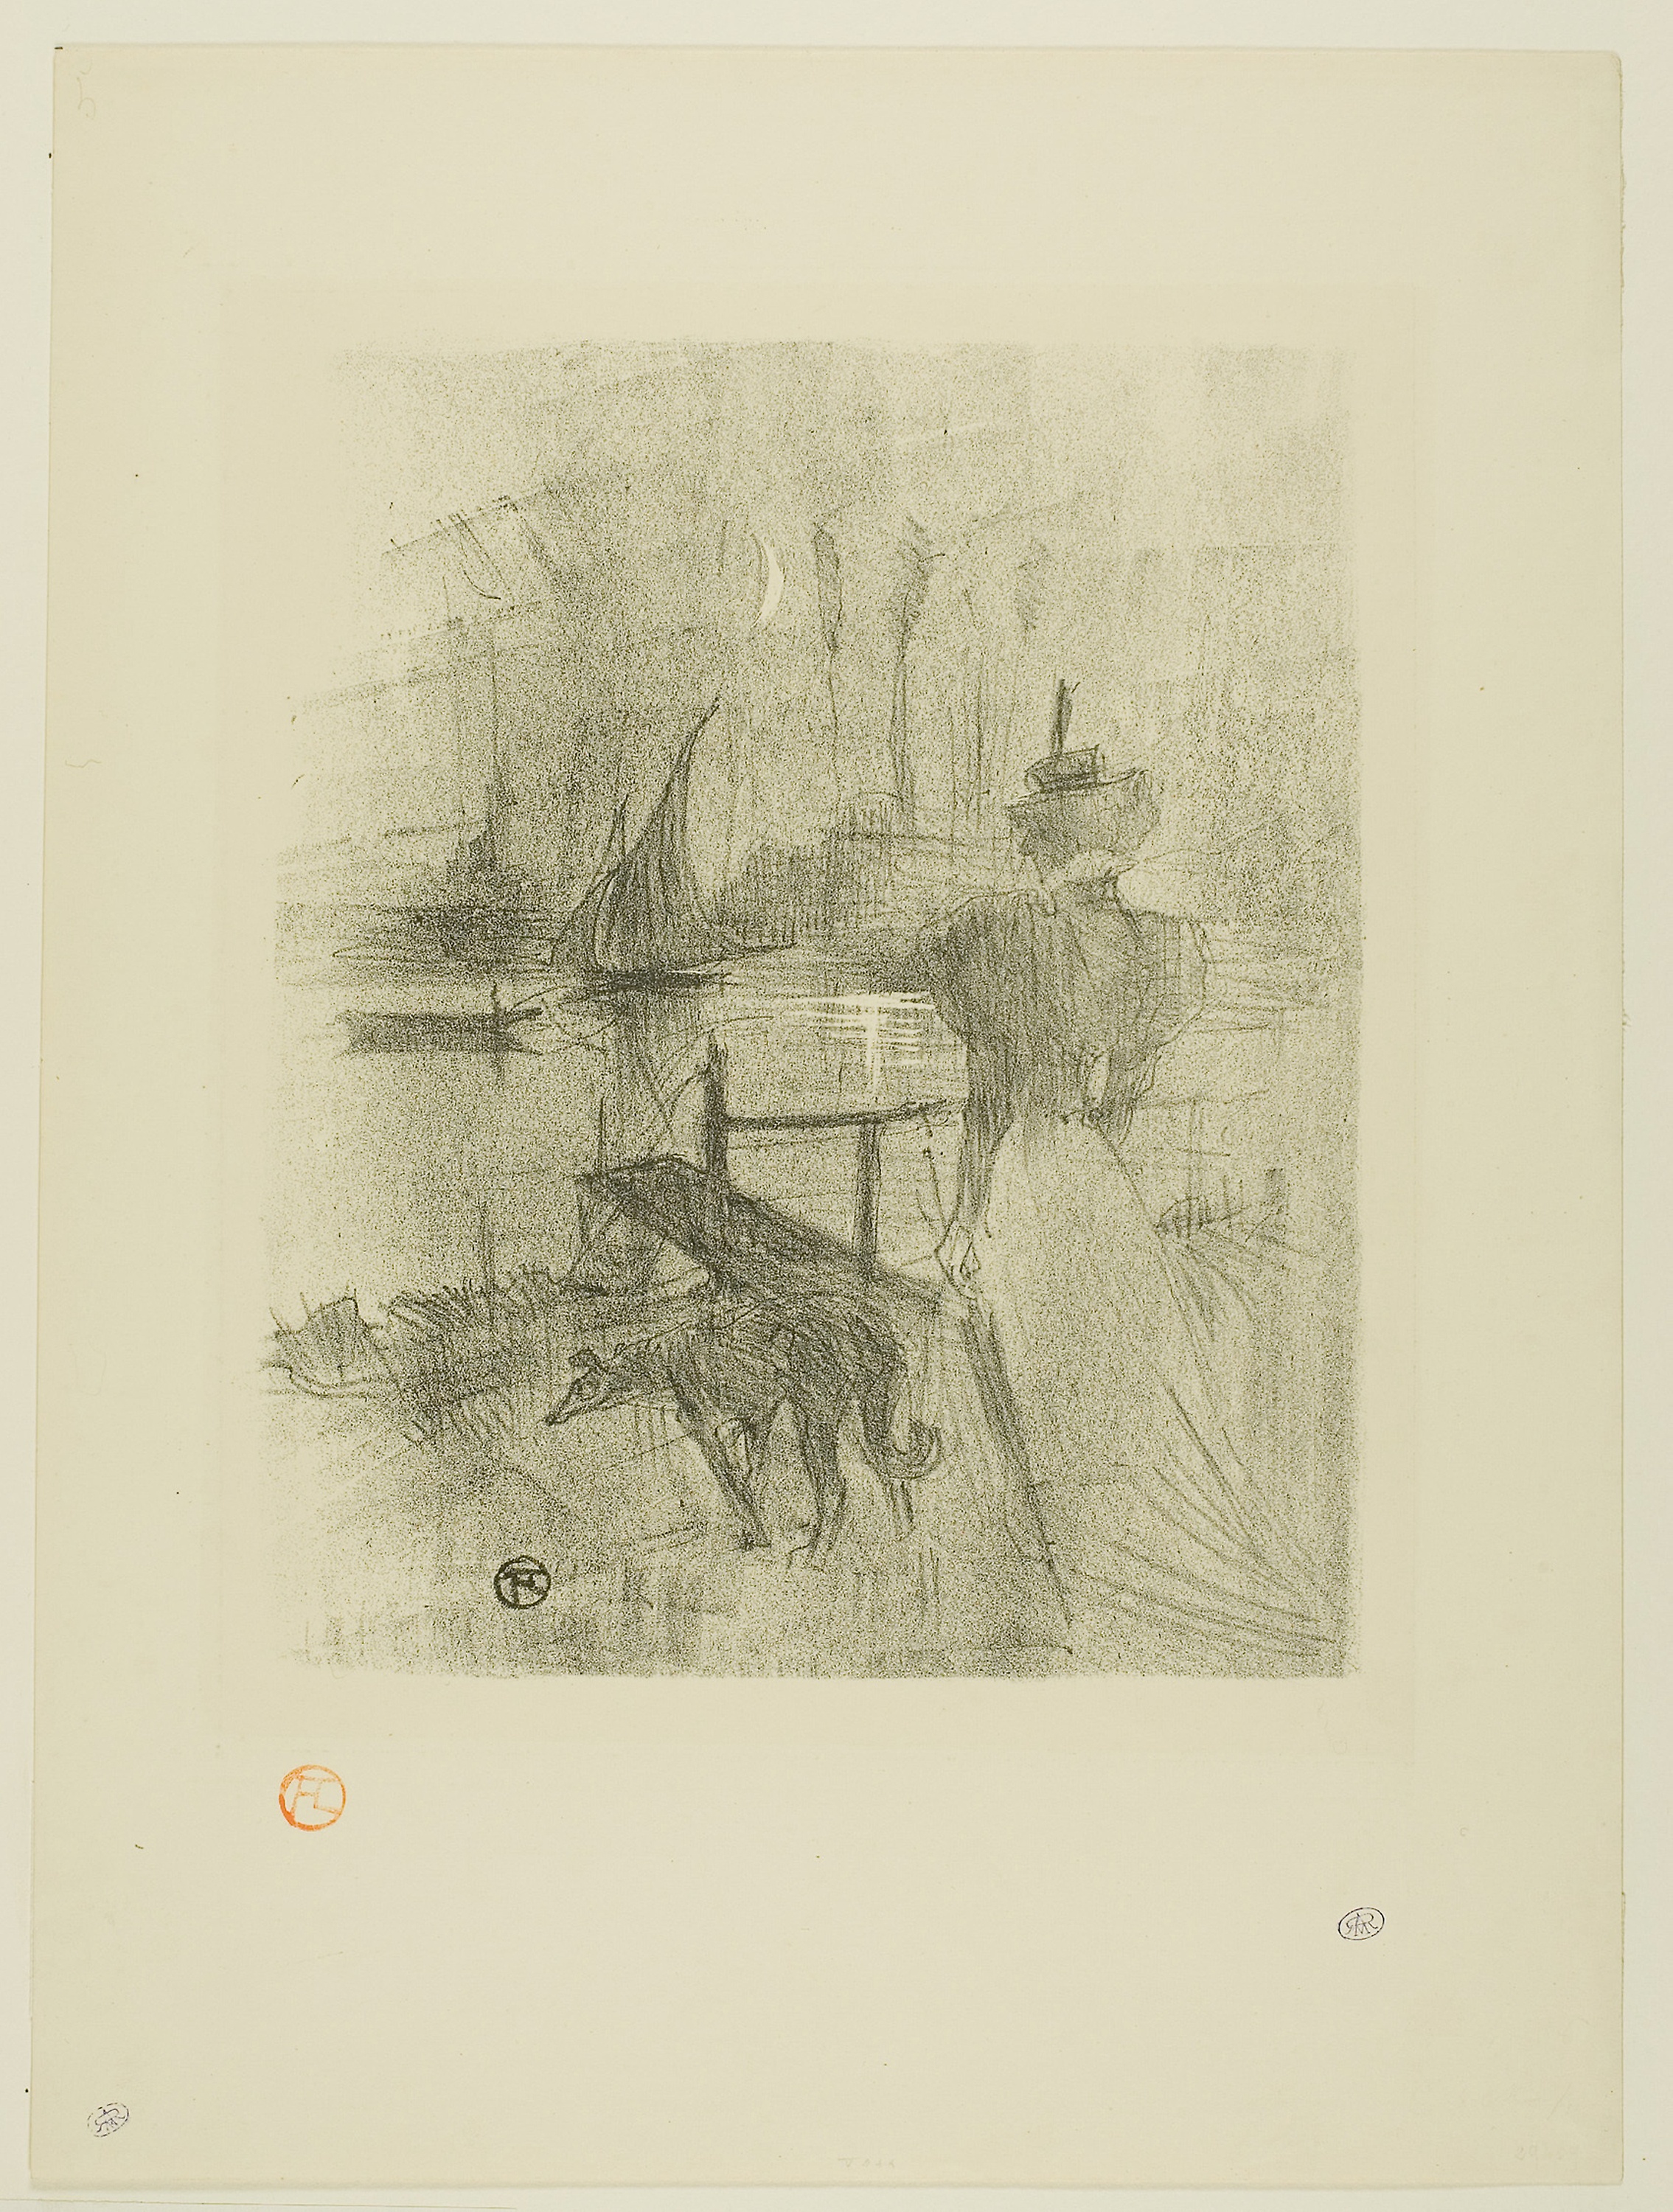
art, drawing, picture frame, artwork, modern art, illustration, printmaking, visual arts, font, sketch